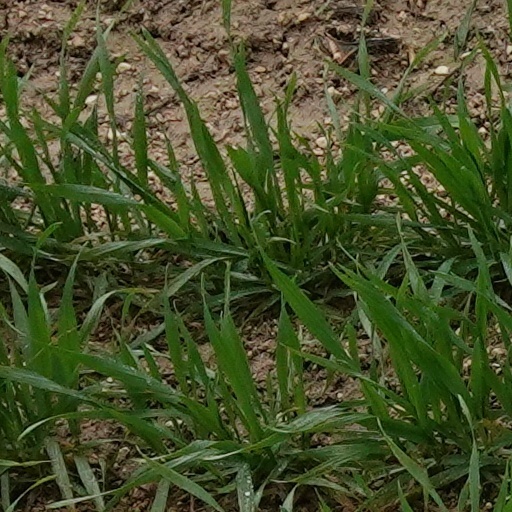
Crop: wheat